Question: When was the photo taken?
Tambaya: A yaushe aka ɗauki hoton?
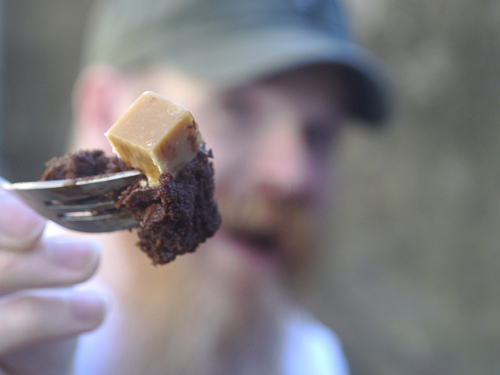
Answer: Daytime.
Amsa: Da rana.